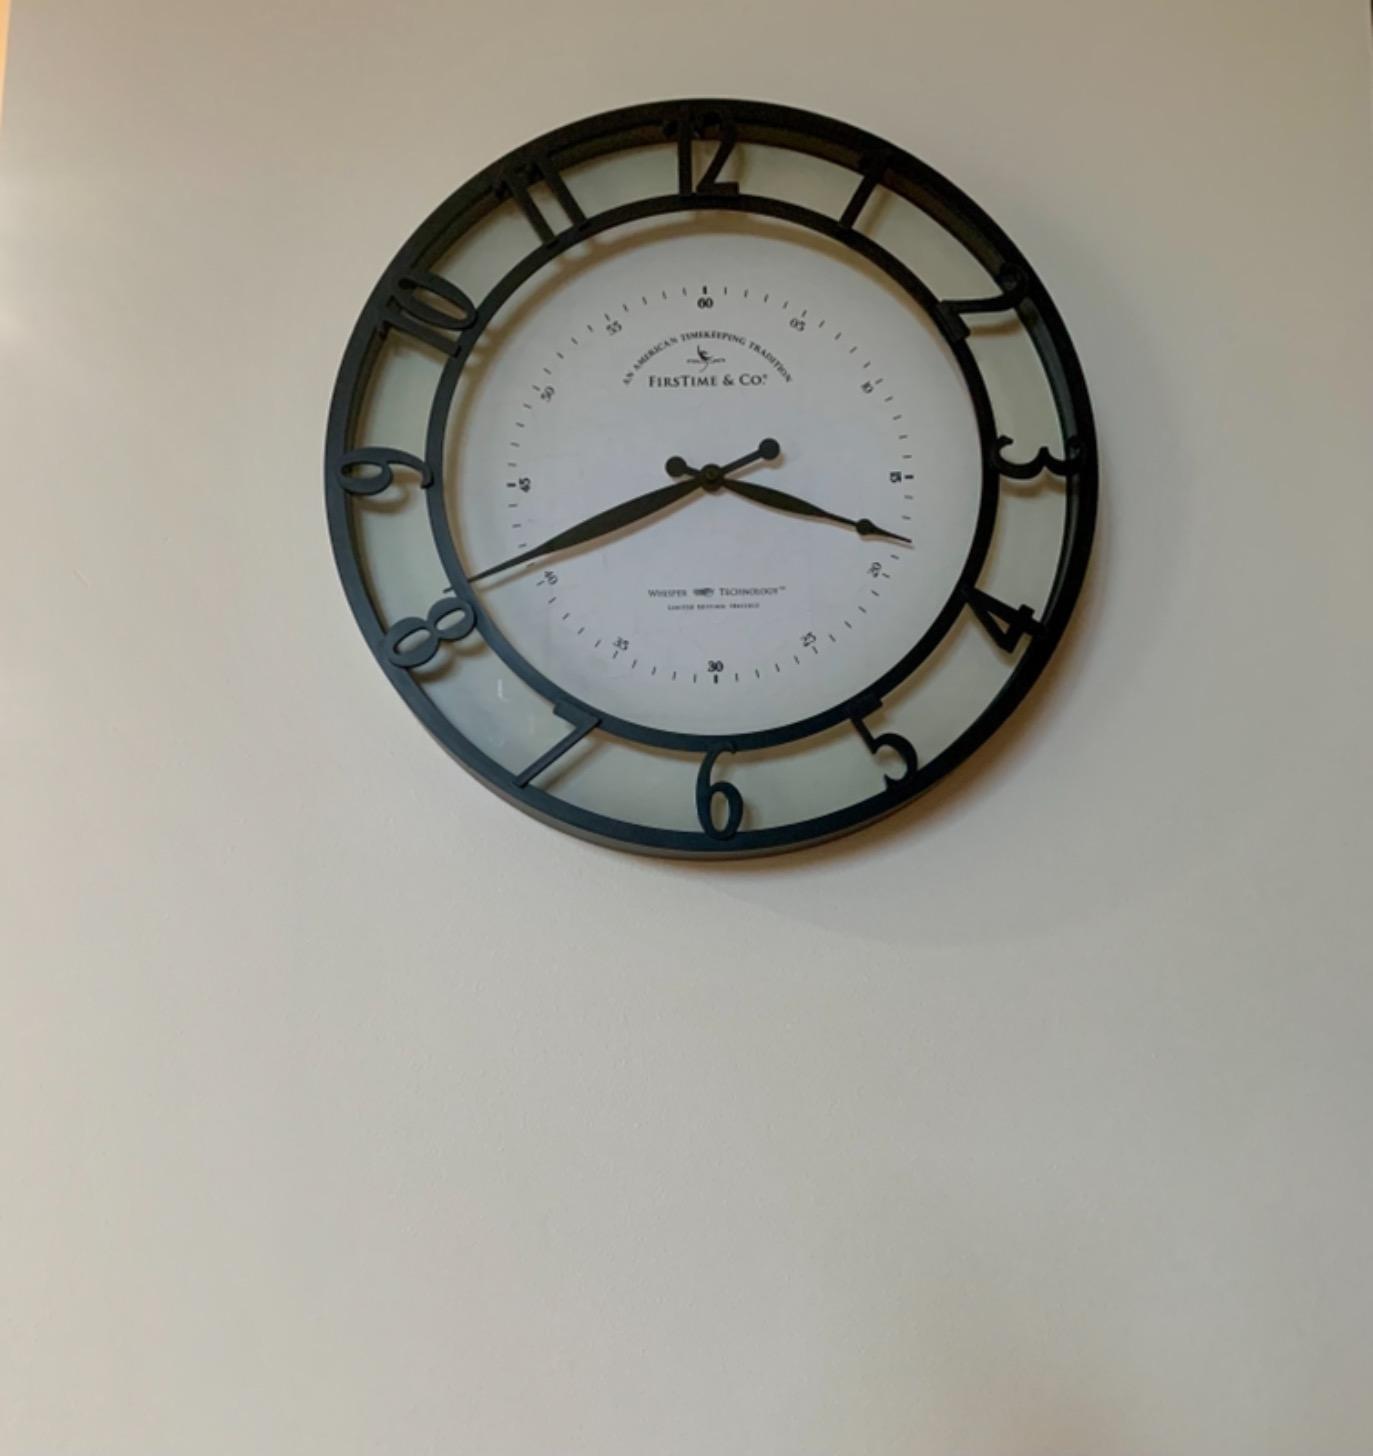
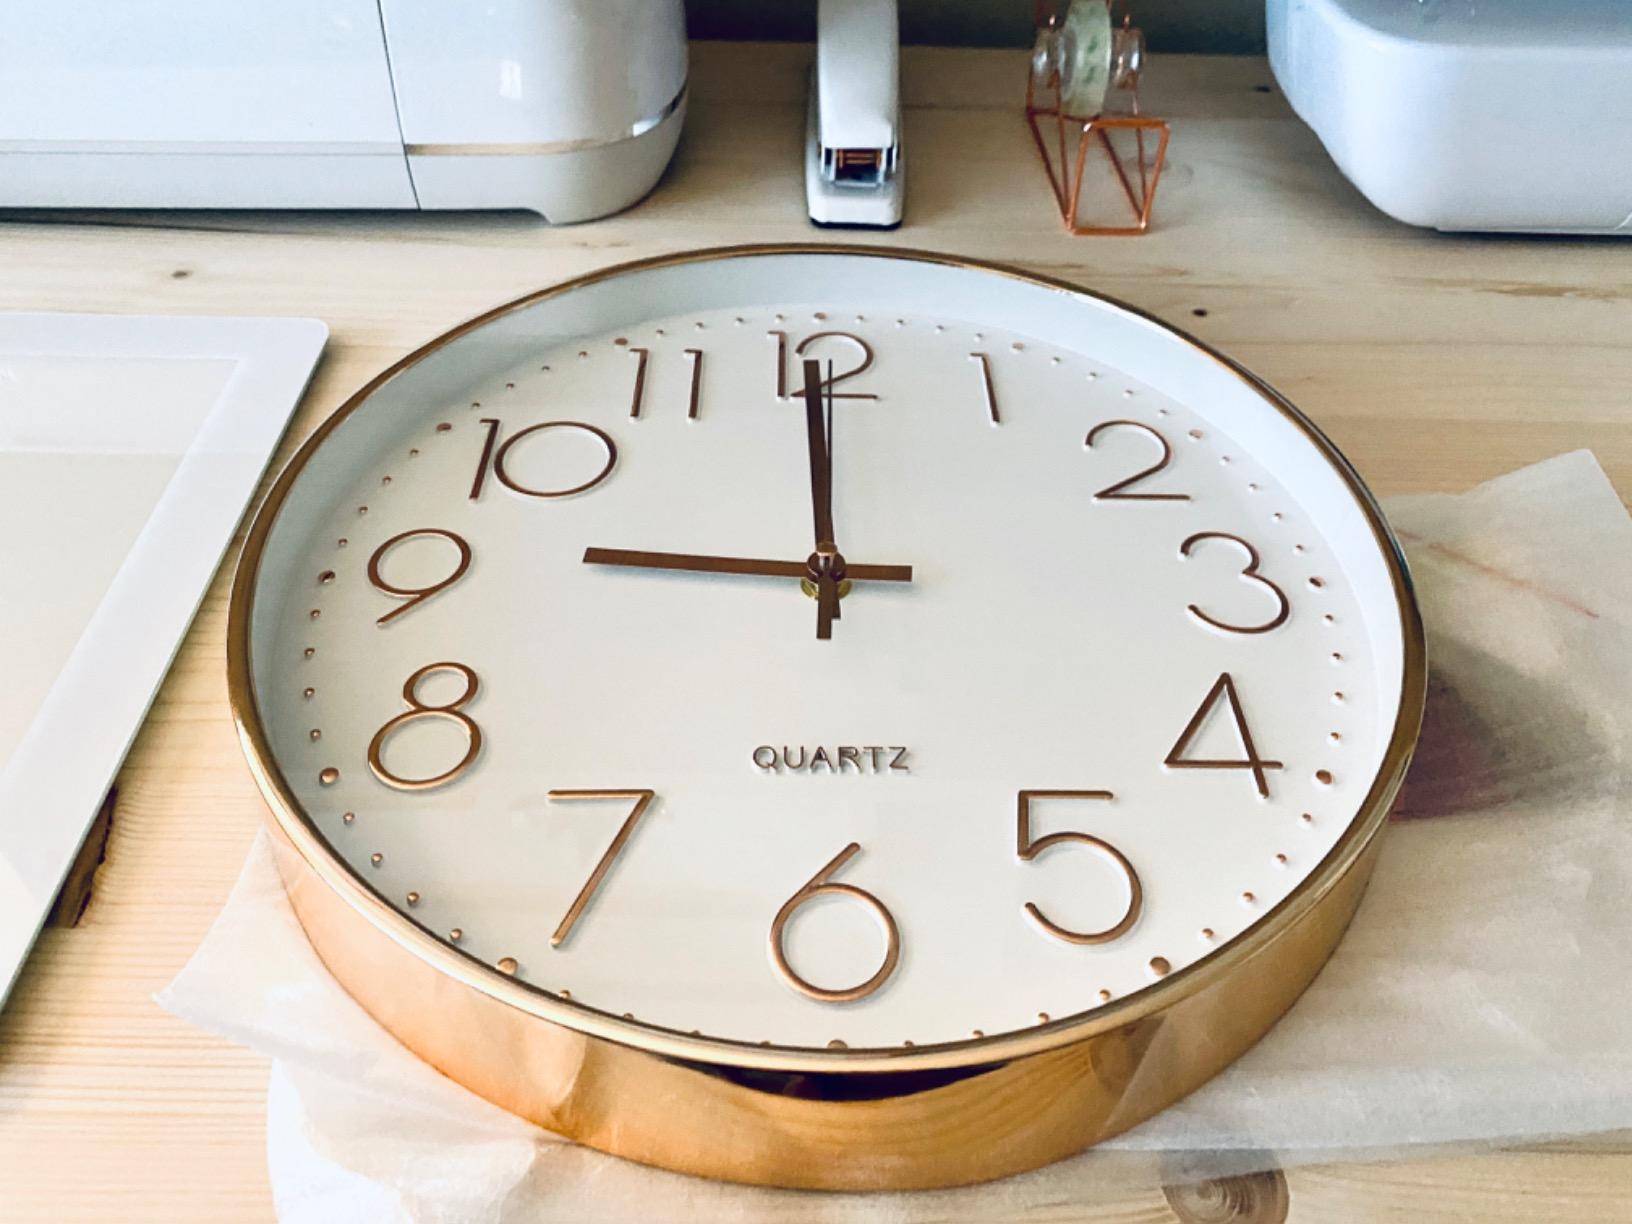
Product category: clock
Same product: no